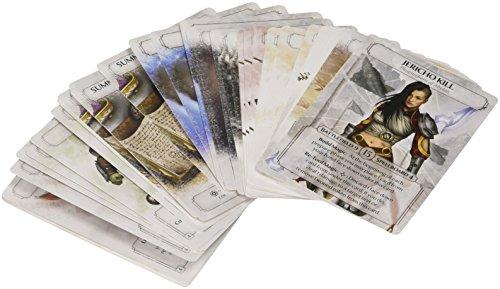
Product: Ashes: The Path of Assassins
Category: Toys & Games | Games & Accessories | Card Games
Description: Supplement your ashes collection with new cards that can be Incorporated into any deck.
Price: $13.78
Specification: ProductDimensions:7.1x1.7x3.9inches|ItemWeight:1.44ounces|ShippingWeight:1.44ounces(Viewshippingratesandpolicies)|DomesticShipping:ItemcanbeshippedwithinU.S.|InternationalShipping:ThisitemcanbeshippedtoselectcountriesoutsideoftheU.S.LearnMore|ASIN:B077426S51|Itemmodelnumber:PH1208|Manufacturerrecommendedage:13-15years